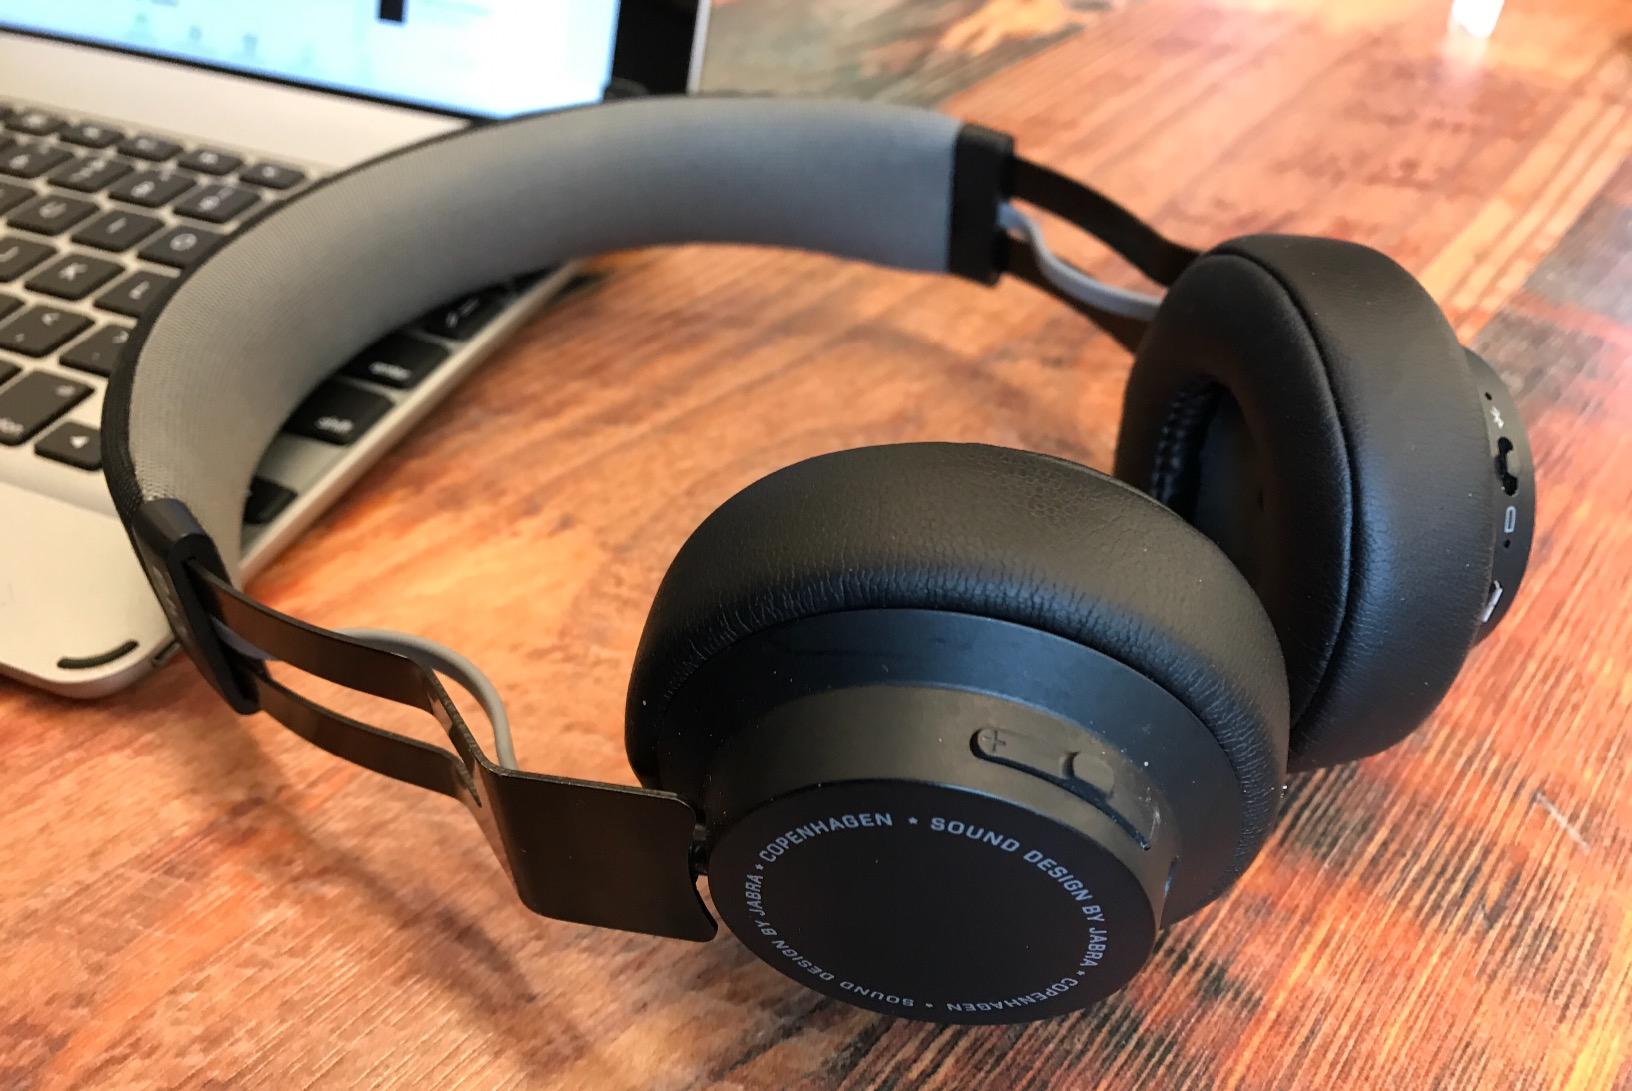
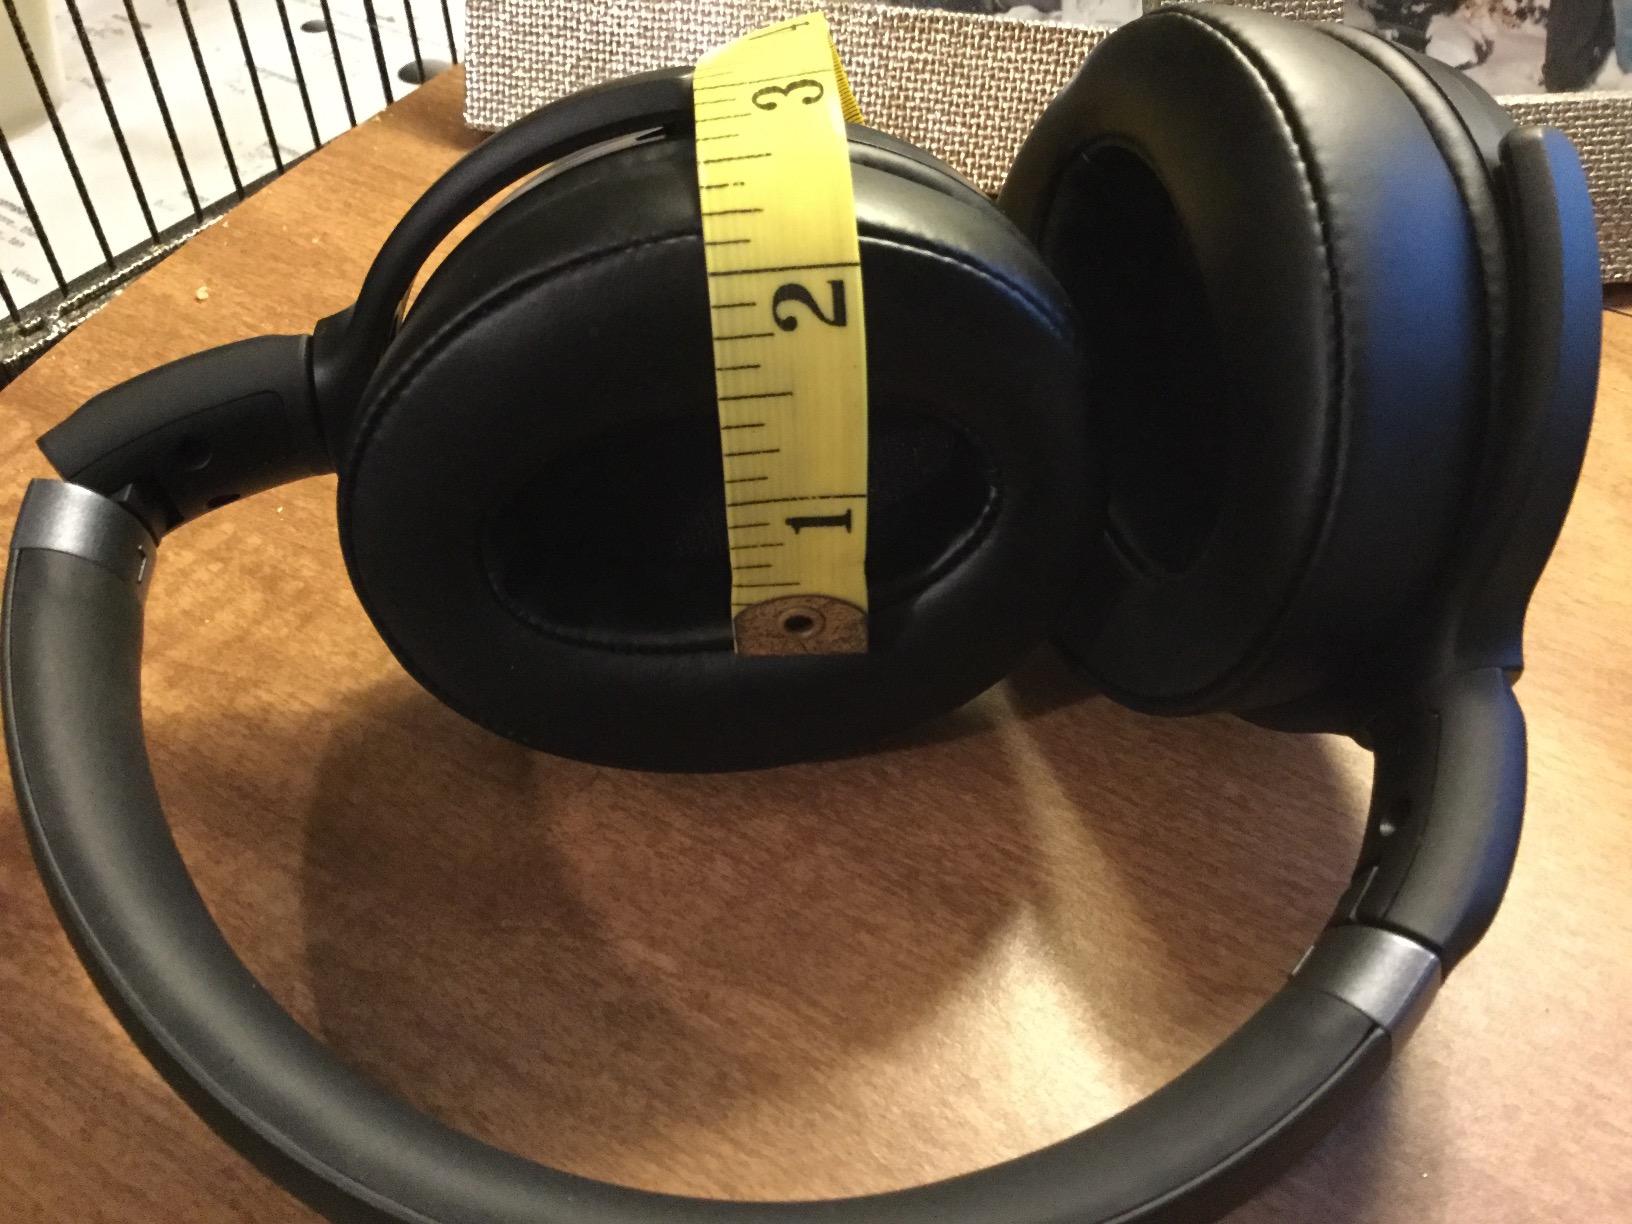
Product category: headphones
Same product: no